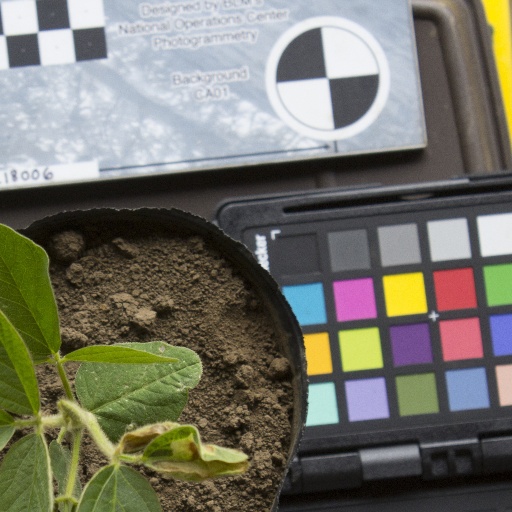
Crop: soybean